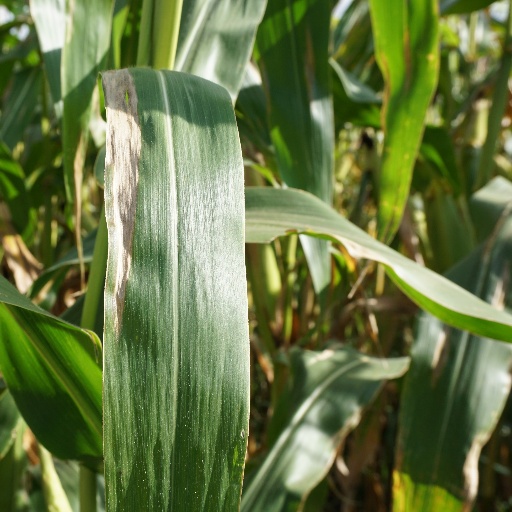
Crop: maize; corn